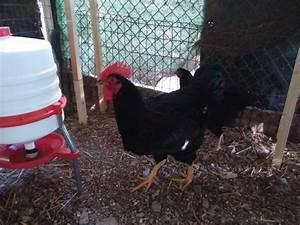
chicken